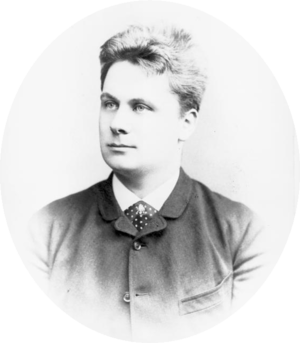
Hugo Thimig est un acteur et réalisateur allemand, qui, bien que né en Allemagne, travailla en Autriche et fut notamment directeur du Burgtheater de Vienne.